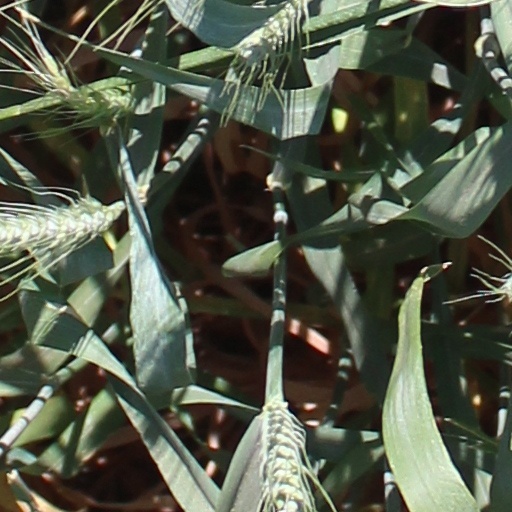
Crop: wheat